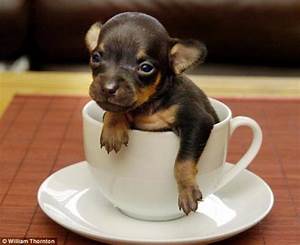
Label: dog